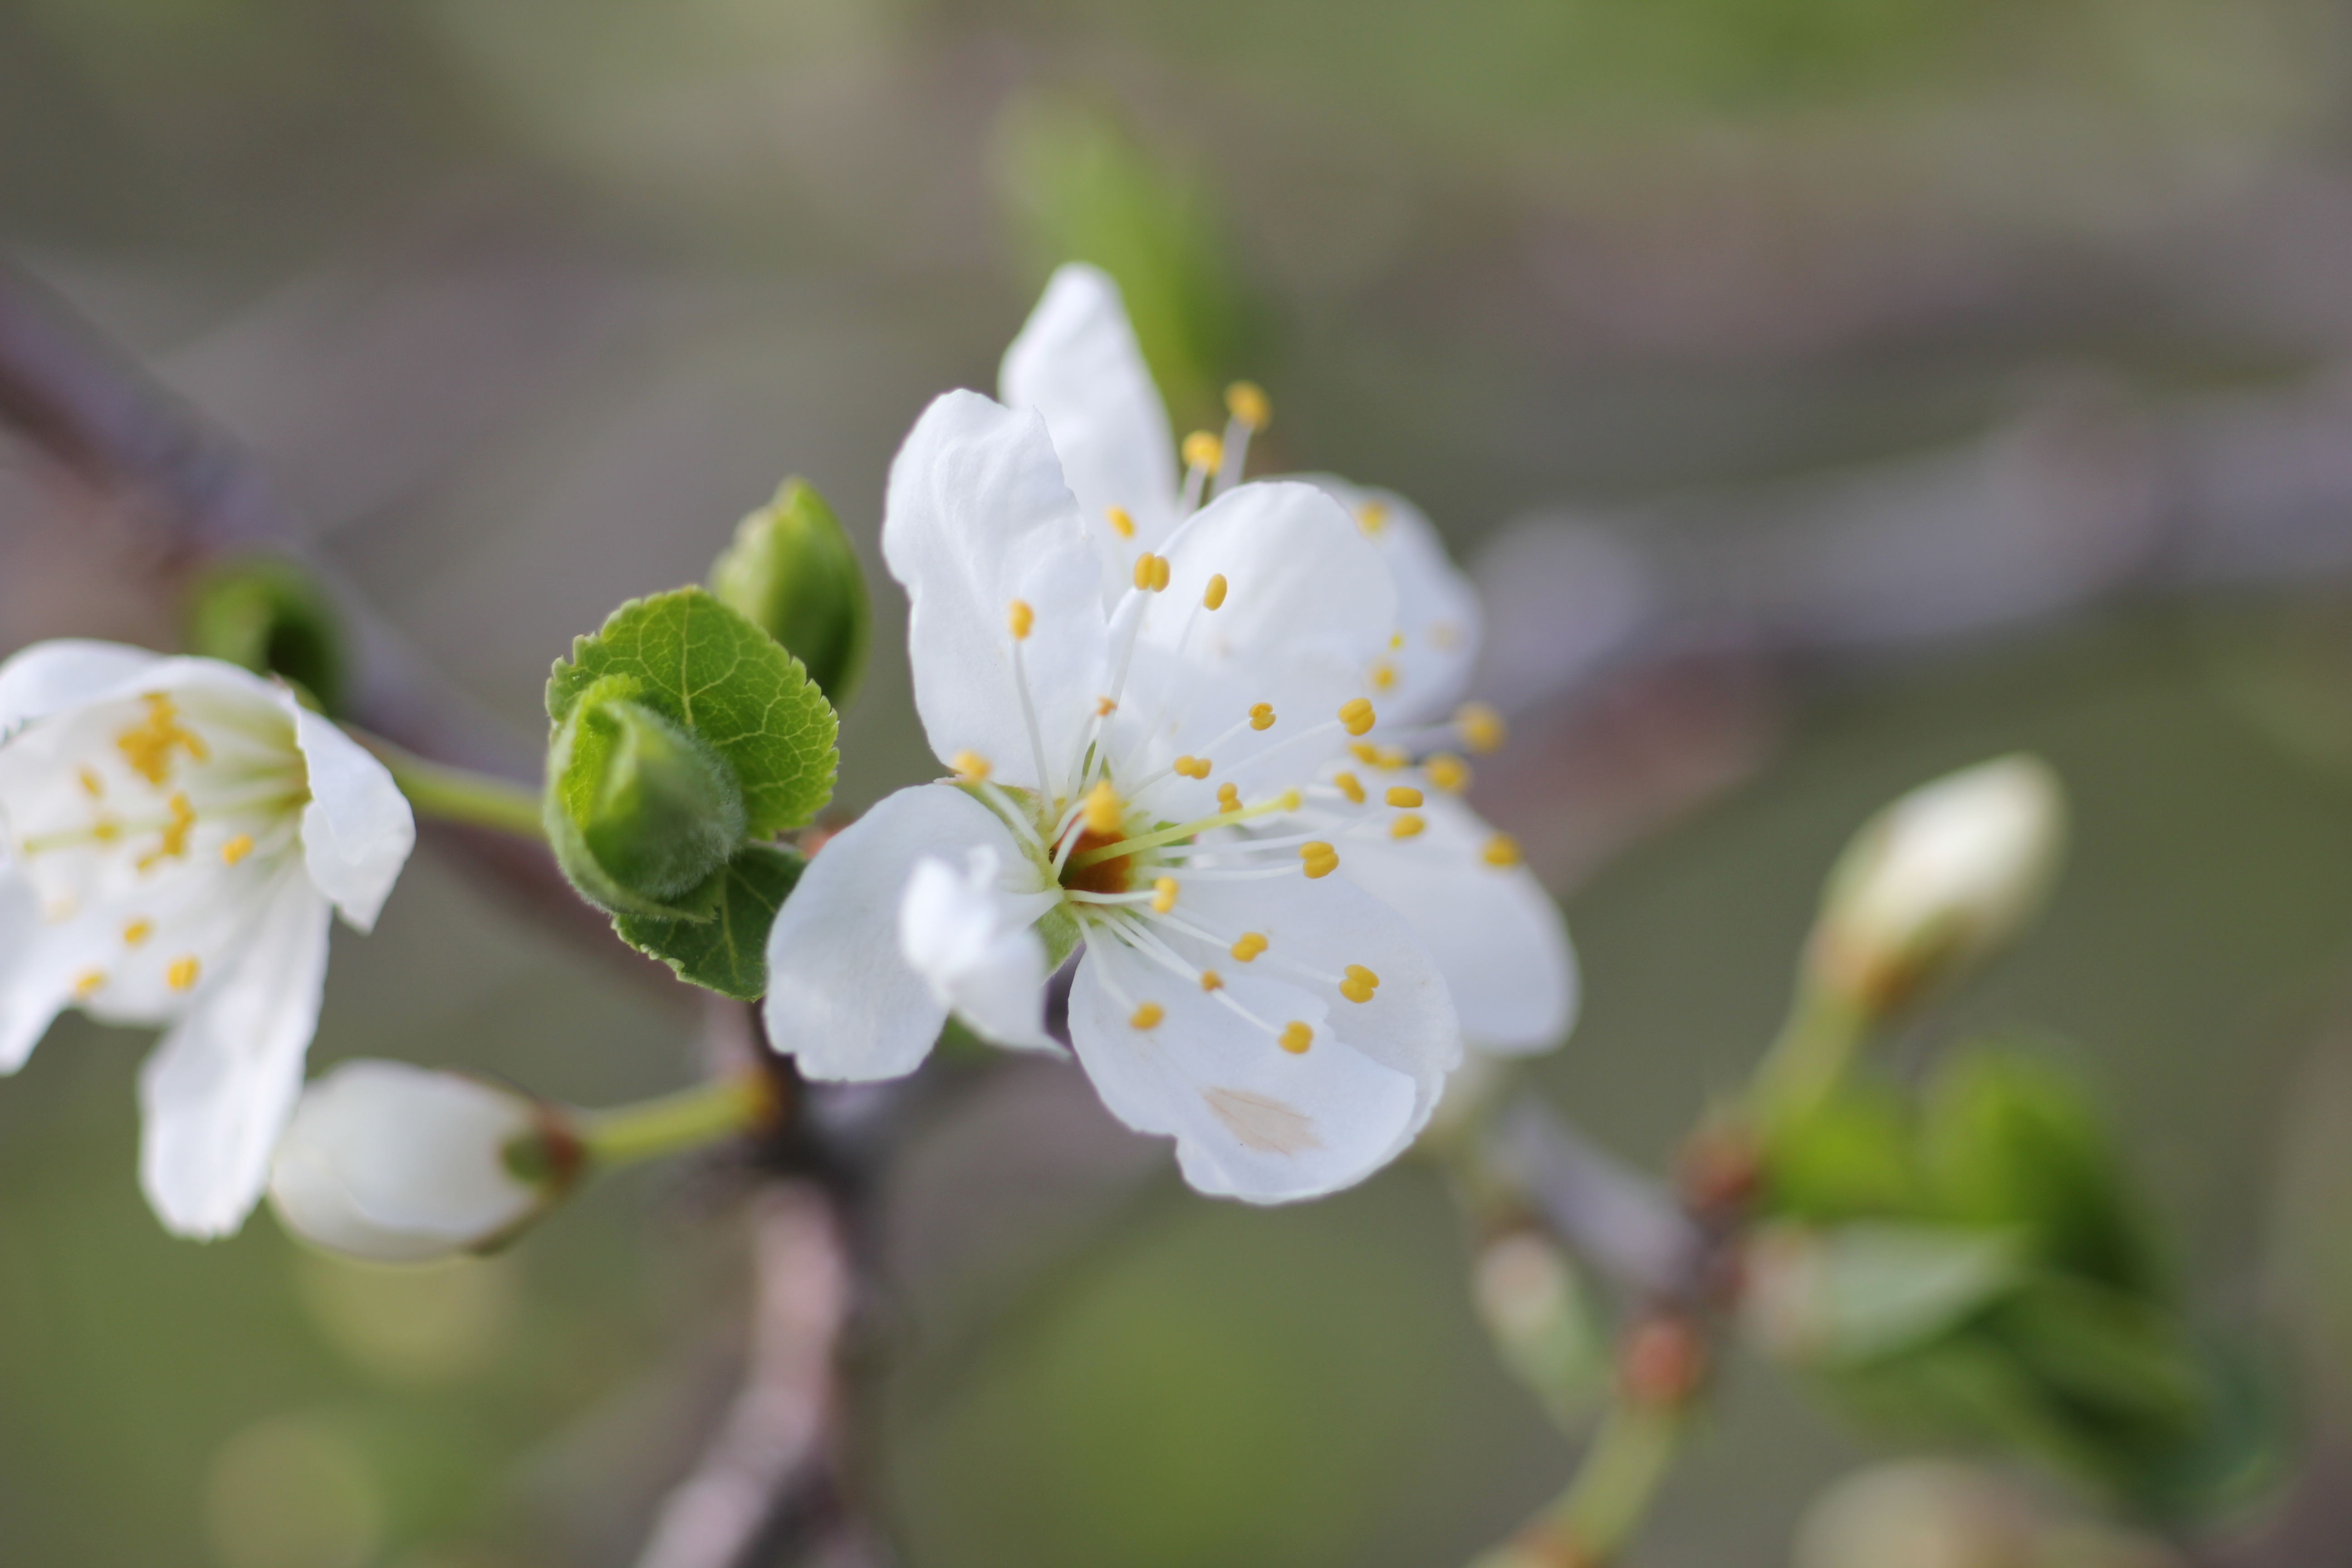
spring, macro, green, leaf, leaves, flower, flowers, apple, plant, twig, petal, terrestrial plant, blossom, flowering plant, macro photography, tree, wildflower, malus, natural landscape, prunus, pollen, Pittosporaceae, cinquefoil